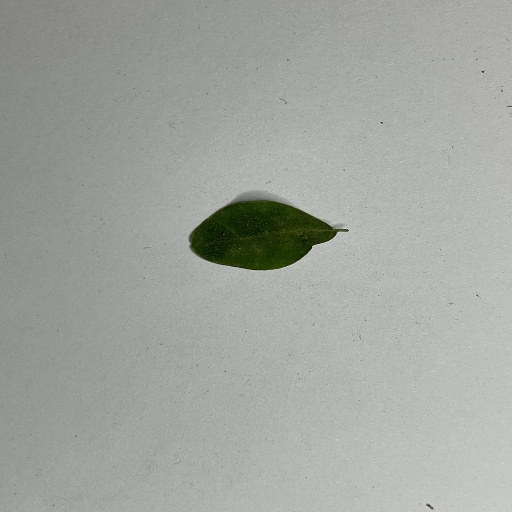
Species: Sojina
Leaf condition: Bacterial Spot